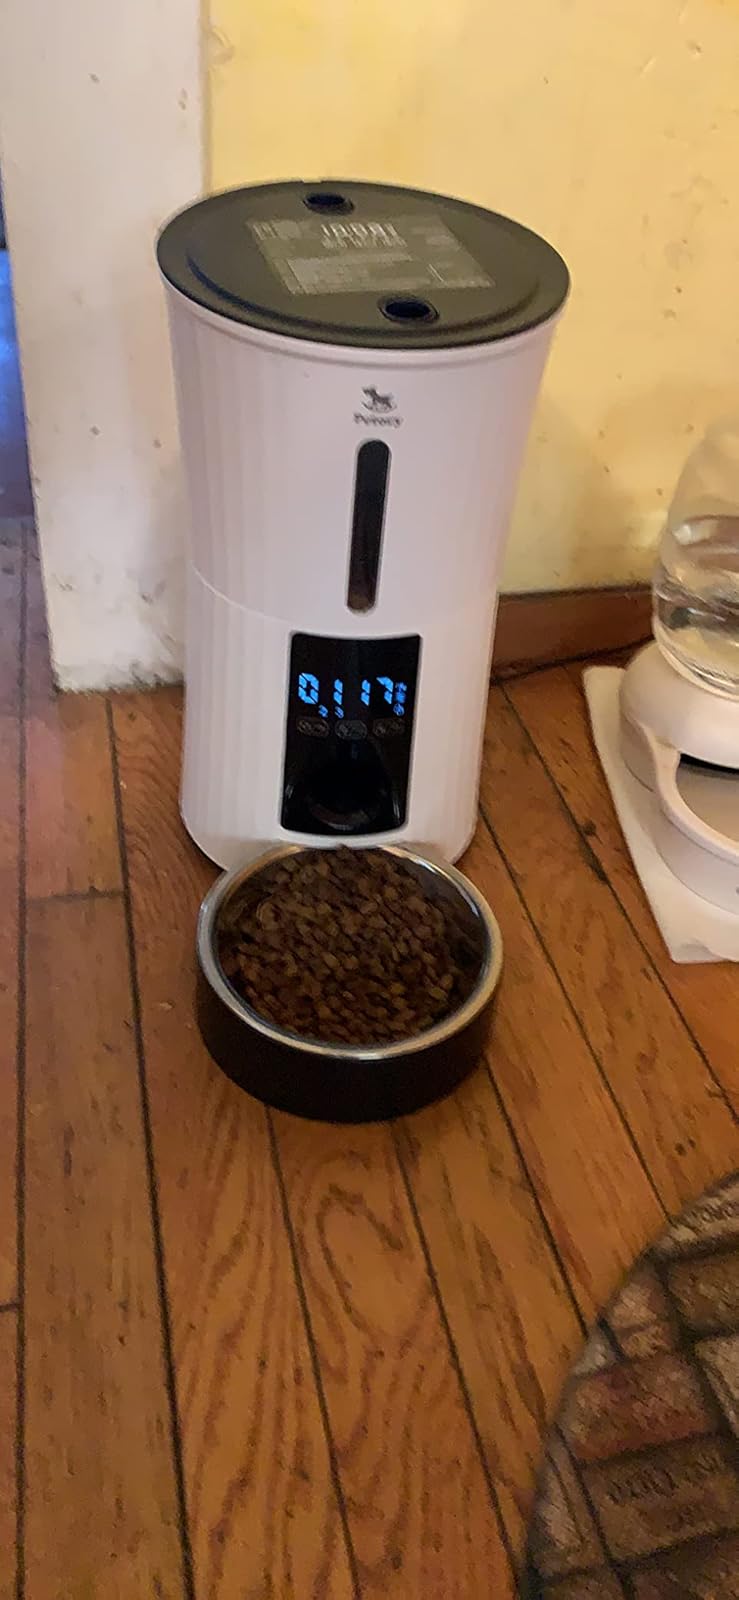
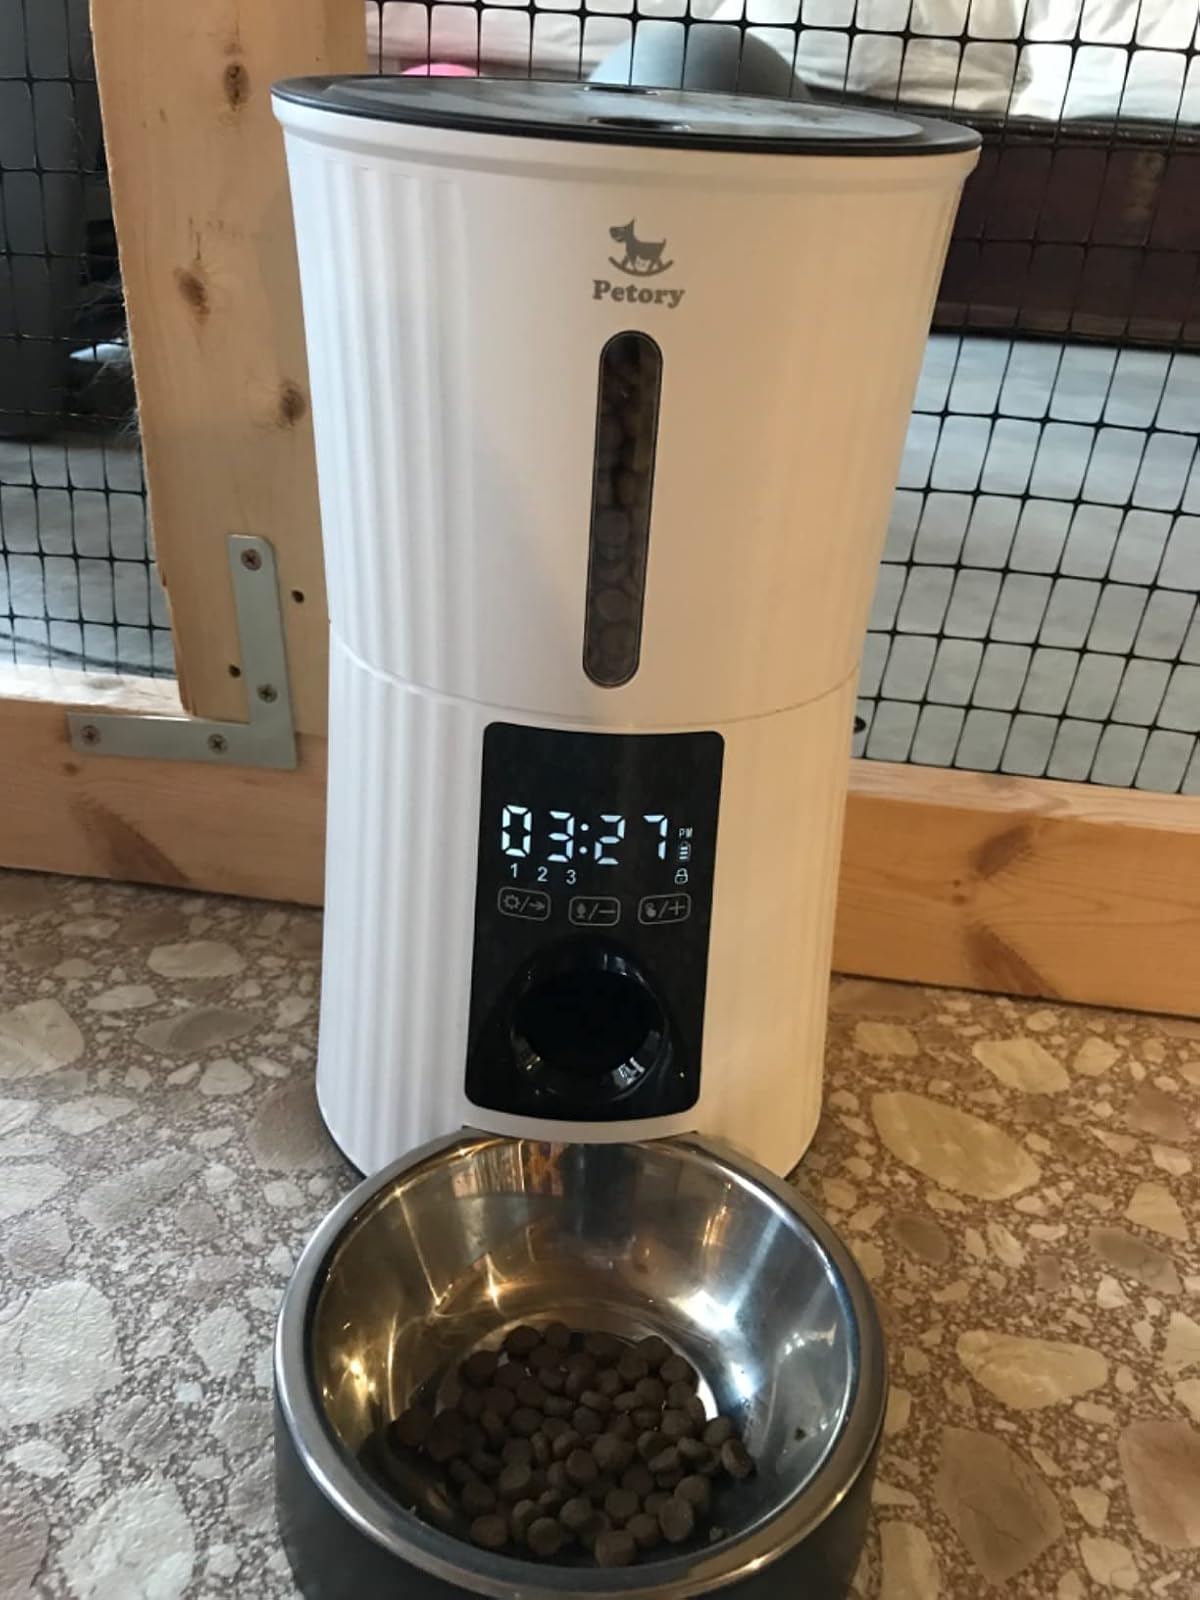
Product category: items_feeder
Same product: yes